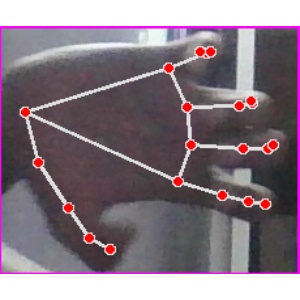
अक्षर: त